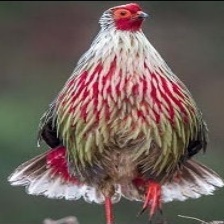
Species: BLOOD PHEASANT
Scientific name: ITHAGINIS CRUENTUS